Nena (film)

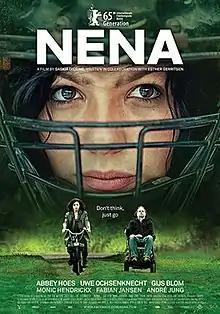
Film poster

Nena is a 2014 German-Dutch romantic drama film directed by Saskia Diesing that was given 2014 Golden Calf awards for best director and best actress, and was noted with a special mention at the 2015 Berlinale. The film's North American premiere was celebrated at the Mill Valley Film Festival in San Rafael, California, on 16 October 2015. Set in the Netherlands in 1989, the film is inspired by Diesing's own experiences of adolescence, as well as her father's battle with multiple sclerosis.